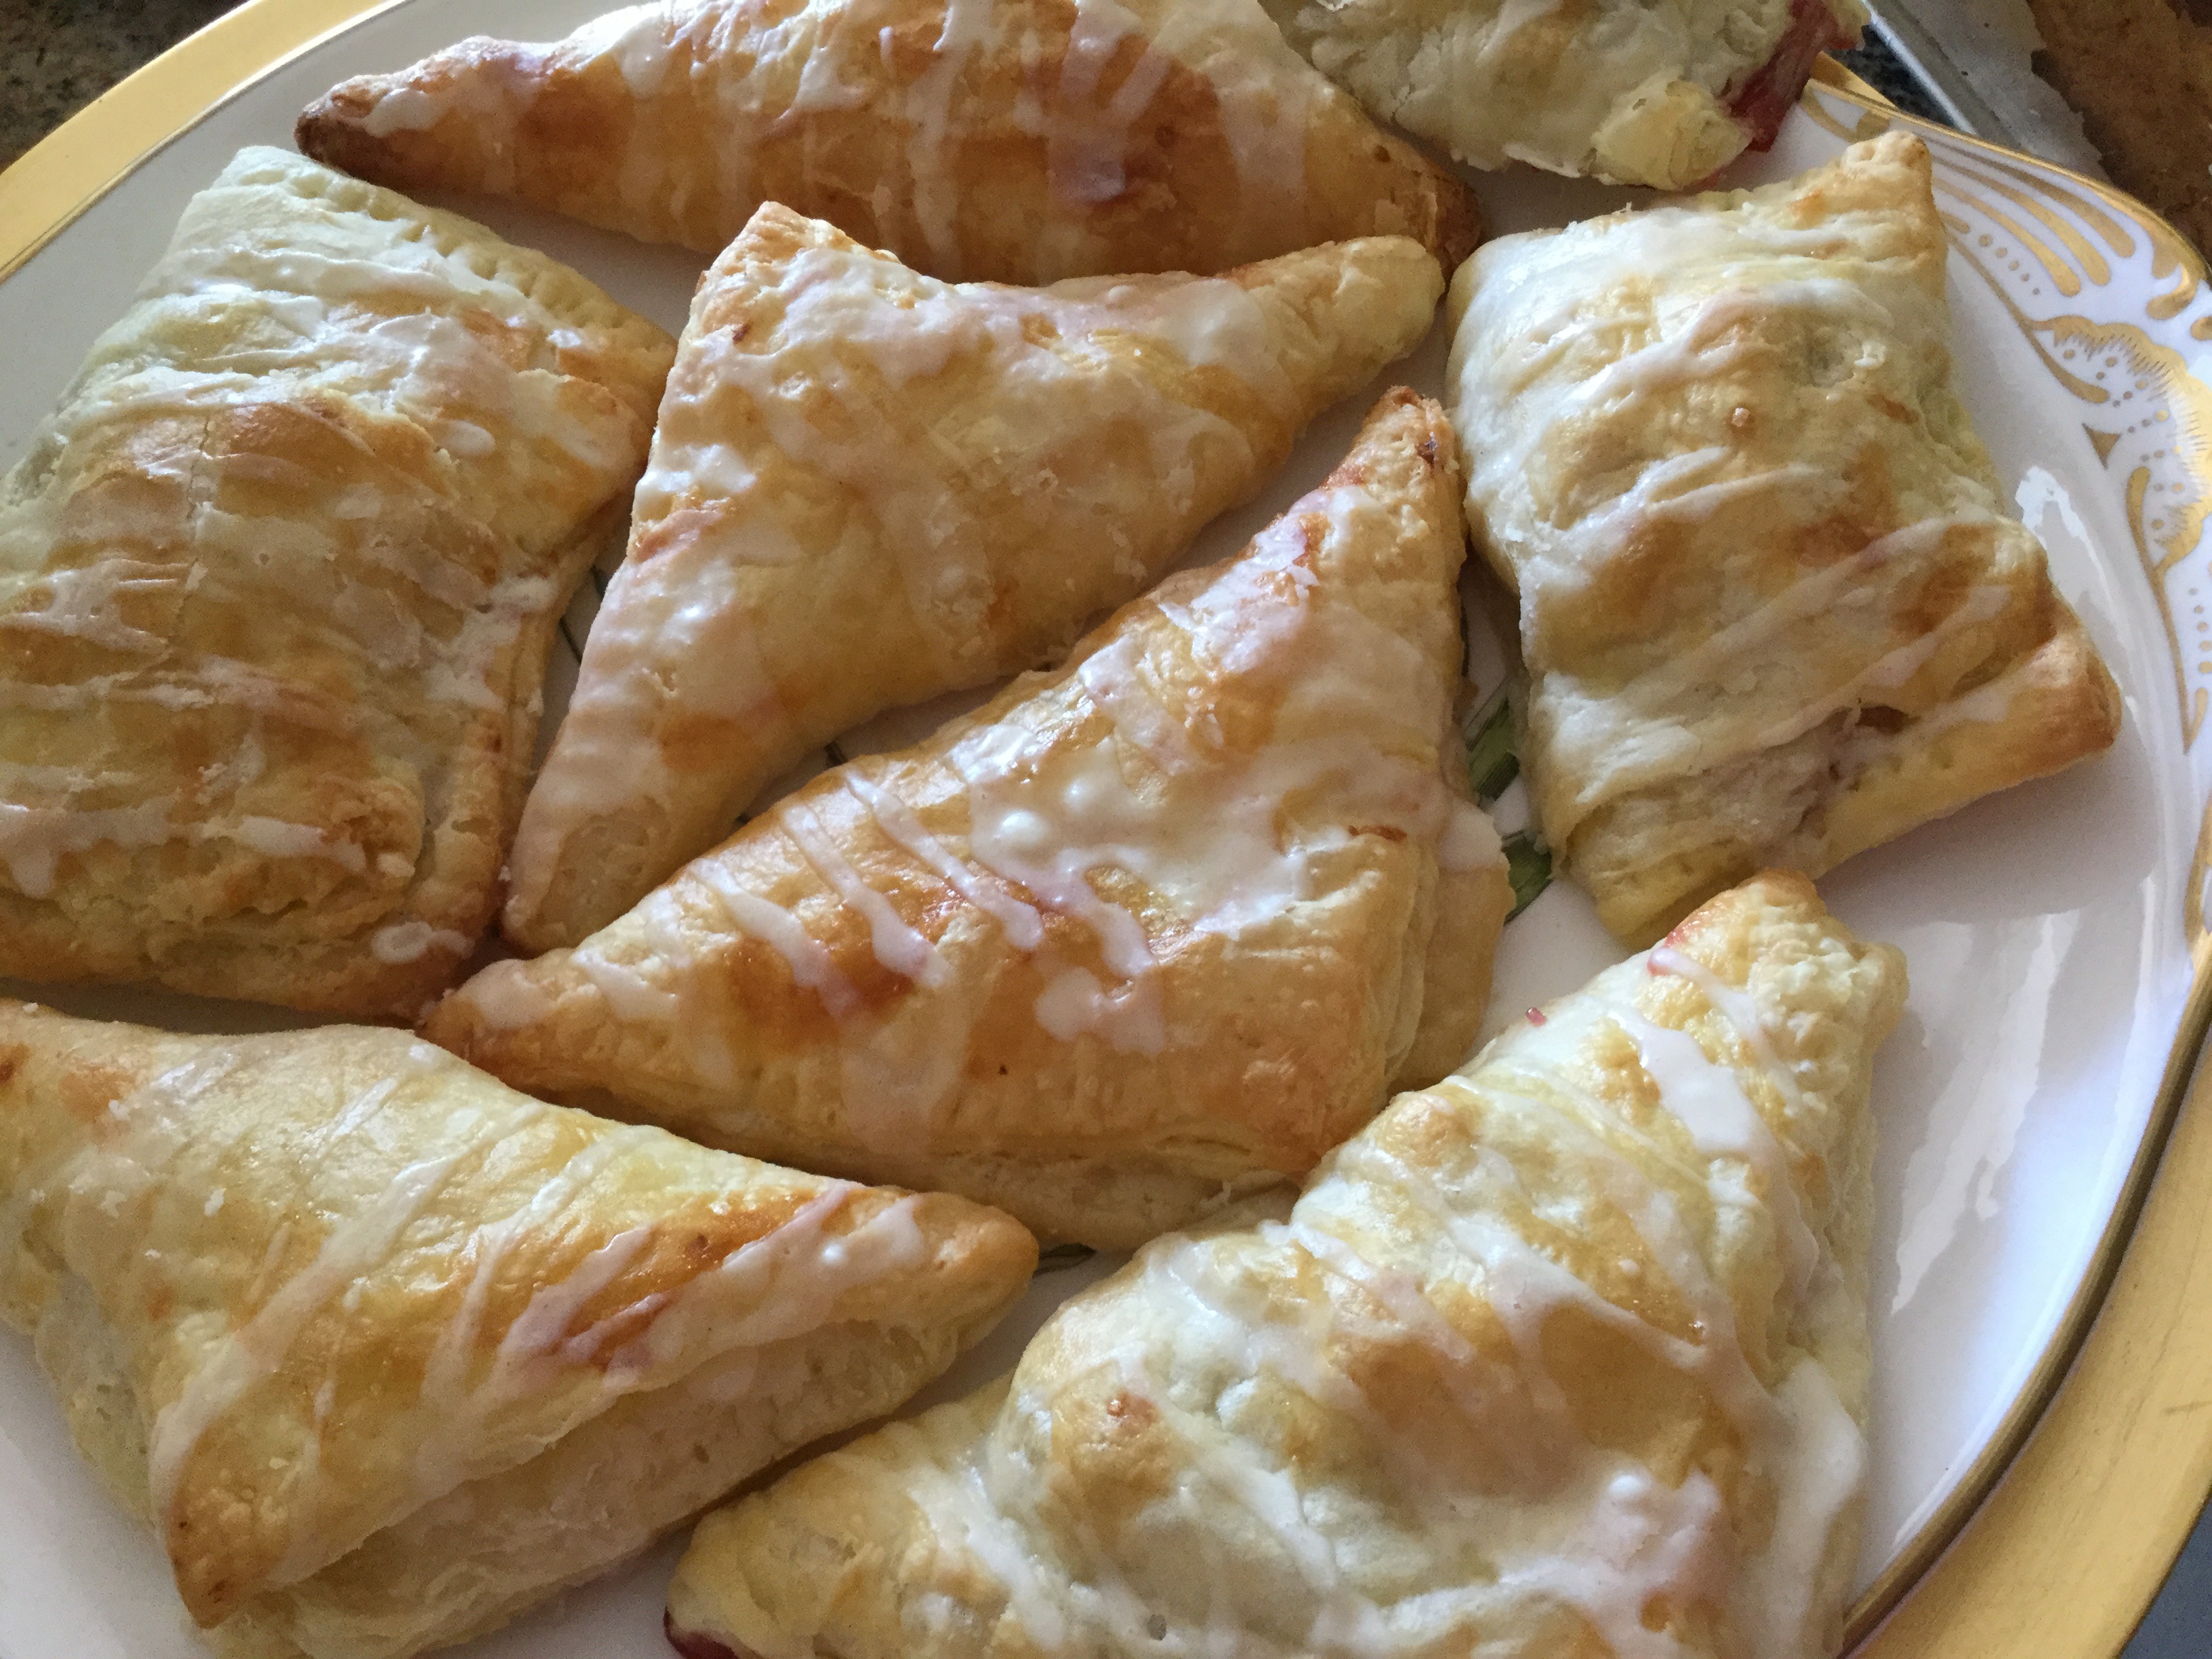
apple, white, fruit, sweet, dish, meal, food, golden, red, plate, fresh, brown, breakfast, gourmet, healthy, snack, dessert, cuisine, delicious, cake, homemade, pie, pastry, bakery, dough, baked, cinnamon, crust, sugar, tasty, filling, puff, danish, strudel, baked goods, flaky, chinese food, egg roll, nem r n, jiaozi, pasty, turnover, sausage roll, curry puff